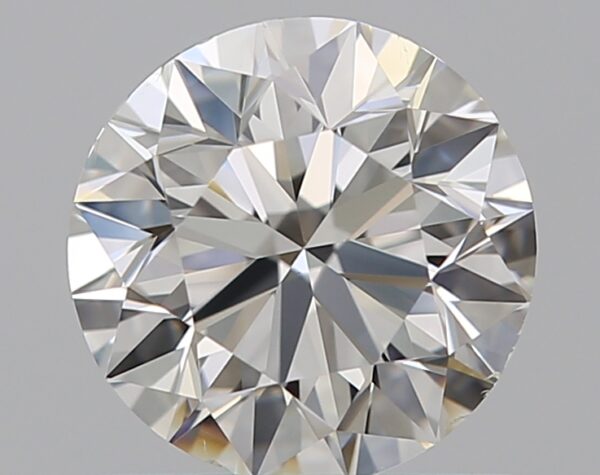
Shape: round
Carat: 0.8
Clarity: VS2
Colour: H
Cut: EX
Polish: EX
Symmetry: VG
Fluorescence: N
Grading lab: GIA
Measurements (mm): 5.86 x 5.9 x 3.71